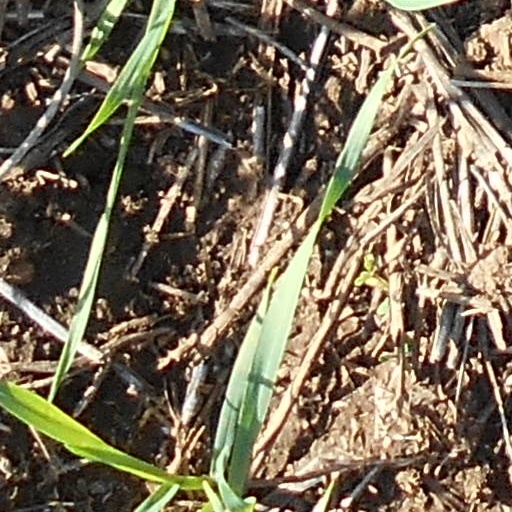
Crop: wheat